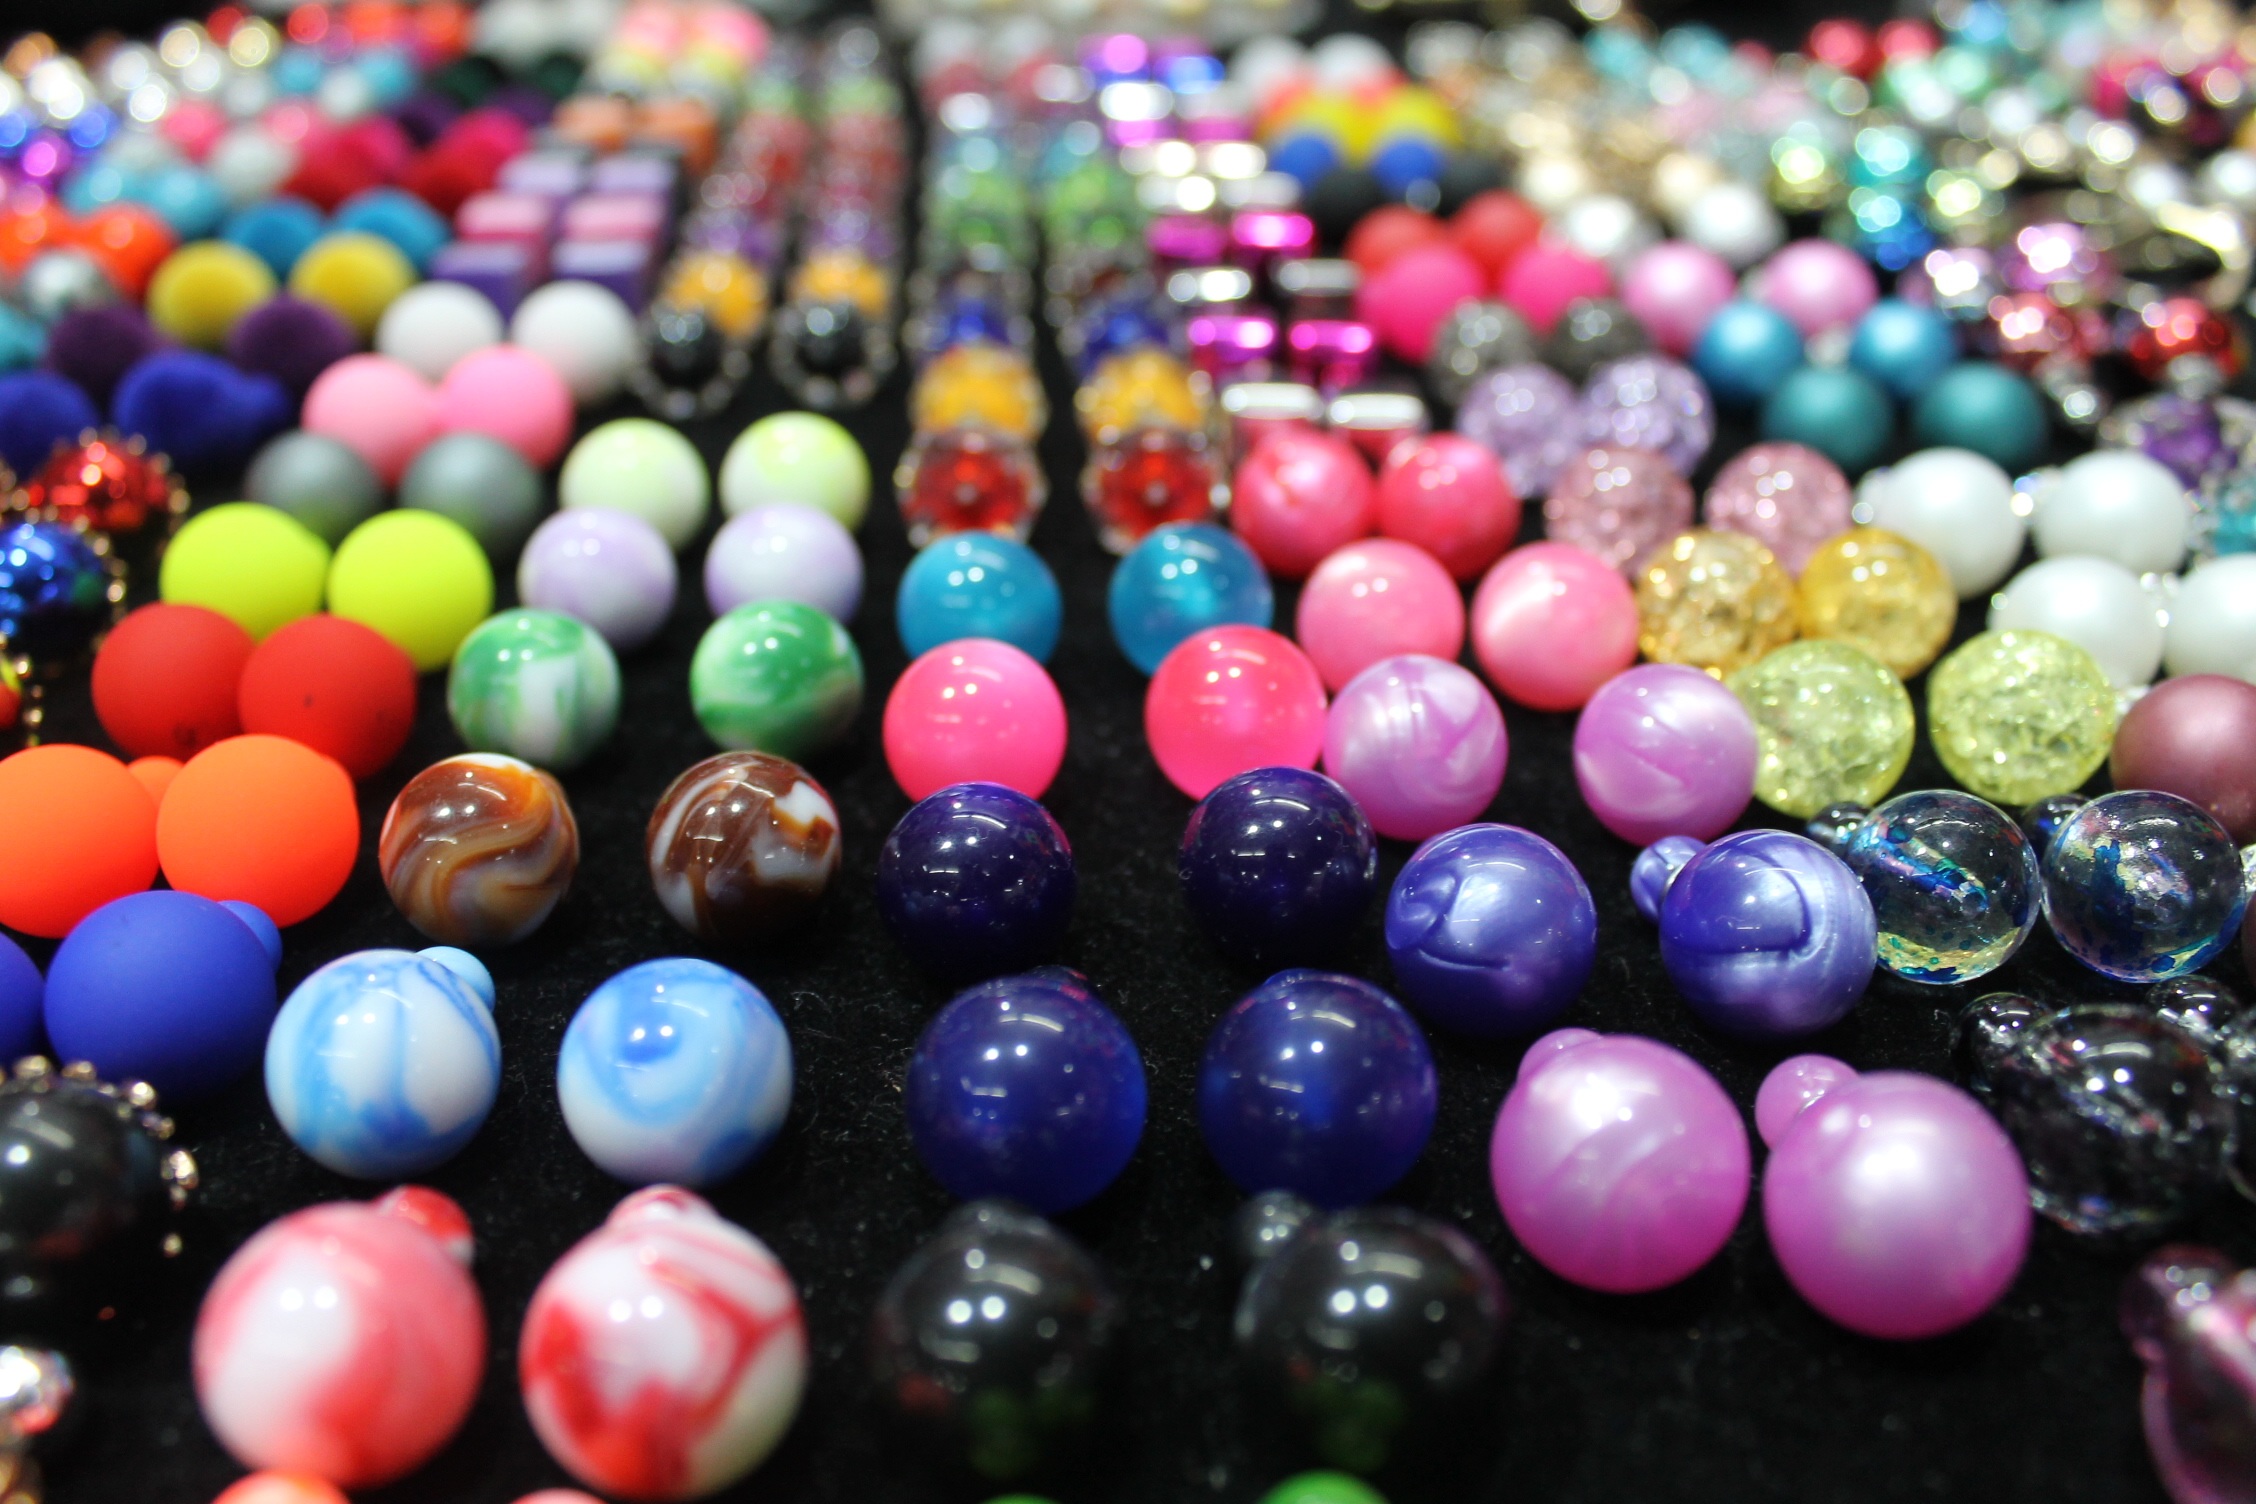
glass, color, bead, toy, jewellery, art, colors, accessories, tendrils, jewelry making, fashion accessory